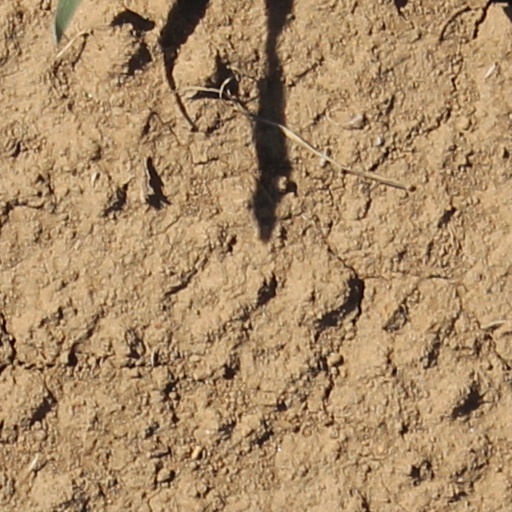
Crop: wheat